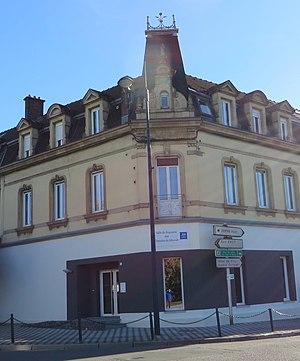
Rombas Salle du Royaume
Rombas est une commune française située dans le département de la Moselle, en région Grand Est.